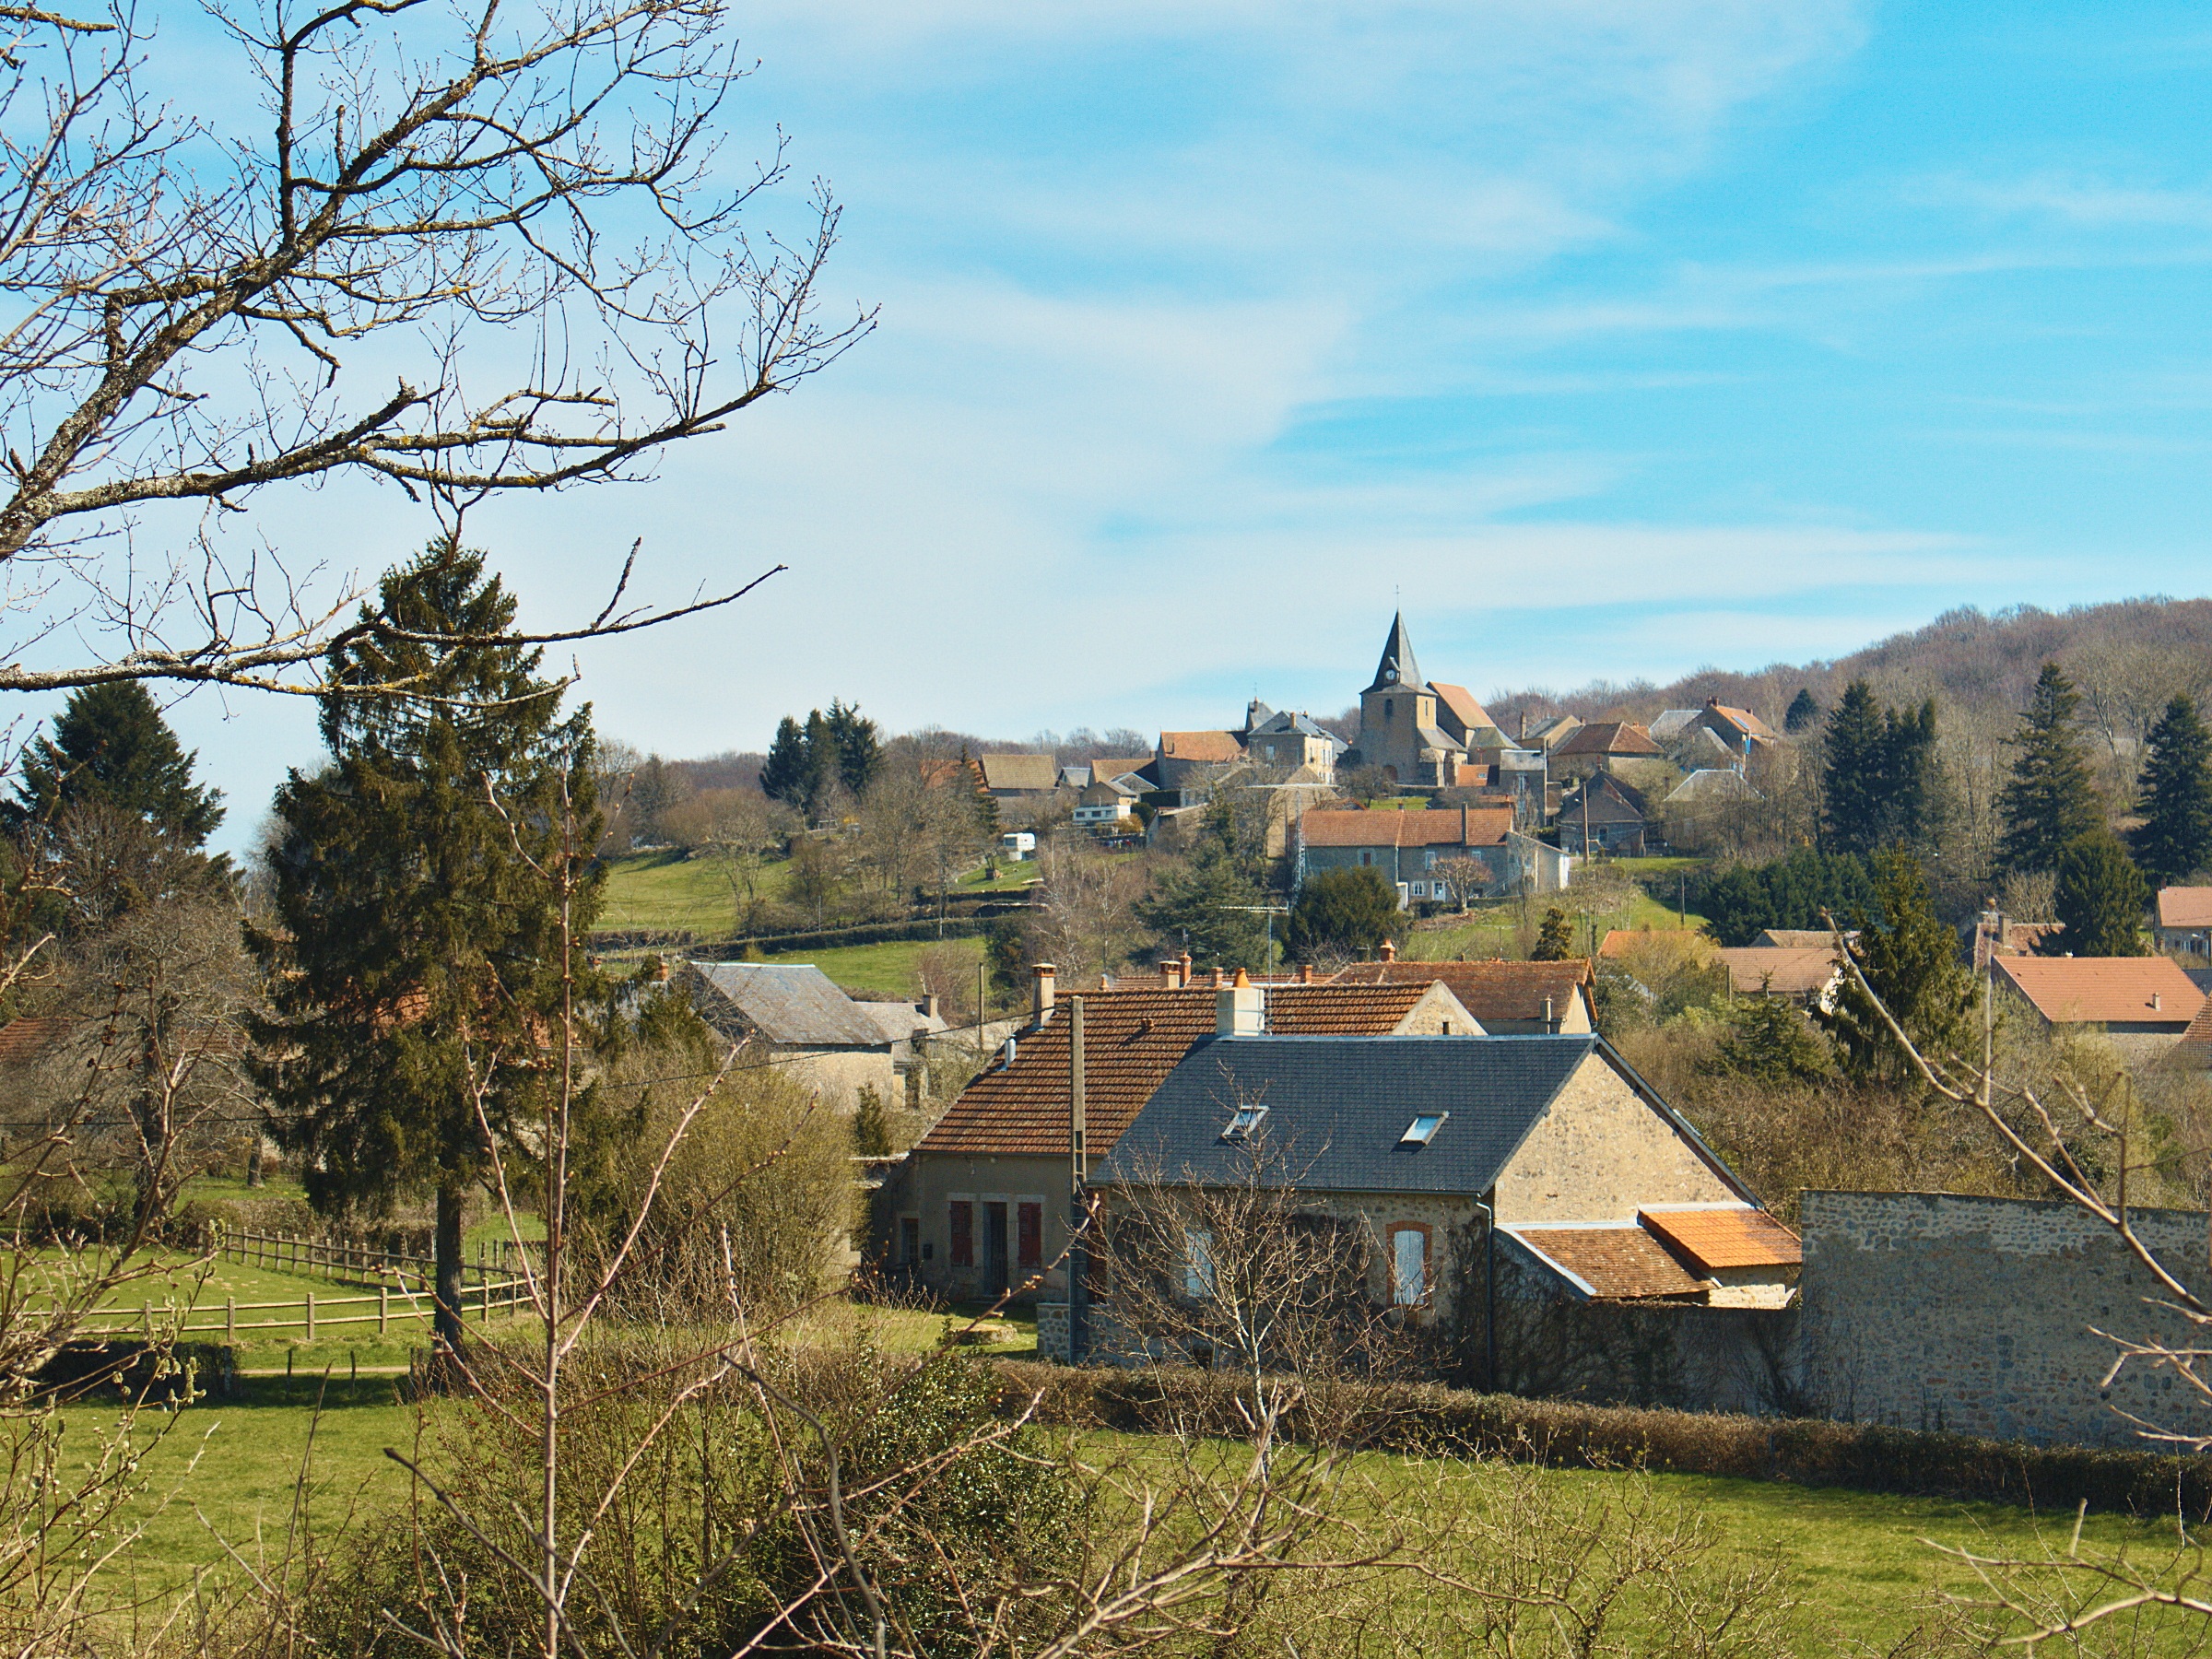
landscape, tree, mountain, sky, farm, house, hill, flower, town, building, home, mountain range, village, france, cottage, autumn, blue, houses, estate, rural area, burgundy, morvan, residential area, human settlement, ni vre, saint martin of le puy